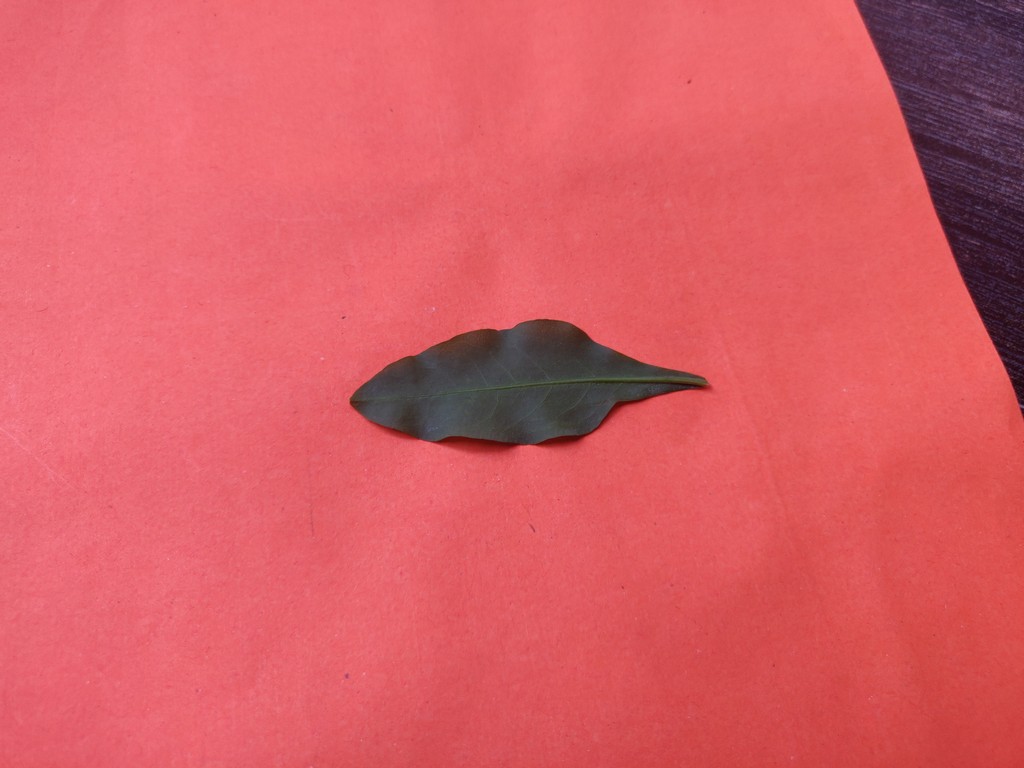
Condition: Healthy
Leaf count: single
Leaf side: back